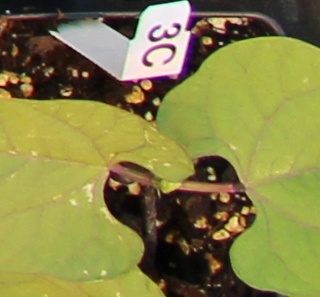
Label: Blackbean